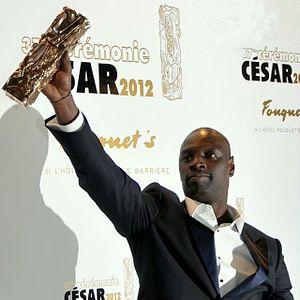
Omar Sy à la cérémonie des César
Trappes est une commune française située dans le département des Yvelines, en région Île-de-France.
Omar Sy, né le 20 janvier 1978 à Trappes, dans les Yvelines, est un acteur, producteur, réalisateur, scénariste et humoriste français.
La 37ᵉ cérémonie des César du cinéma, organisée par l'Académie des arts et techniques du cinéma, a eu lieu le 24 février 2012 au théâtre du Châtelet à Paris, et a récompensé les films sortis en 2011. La soirée était présidée par Guillaume Canet et présentée par Antoine de Caunes.